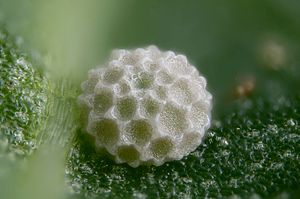
Violetrandet ildfugl / Billeder
Violetrandet ildfugl er en sommerfugl i blåfuglefamilien. Den er udbredt på blomsterrige overdrev og enge i de nordligste og mellemste dele af Europa samt mod øst gennem Tyrkiet og Rusland til Amur i Sibirien. I Danmark findes den især i dele af Jylland.